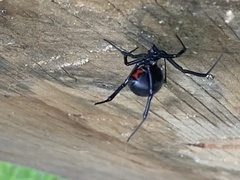
Species: Lactrodectus_hesperus